Langley Park (Langley Park, Maryland)

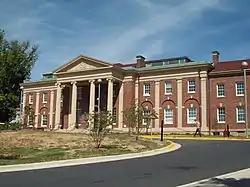
Langley Park Mansion, September 2010

Langley Park, also known as McCormick-Goodhart Mansion, is a Colonial Revival style estate mansion in Langley Park, Prince George's County, Maryland. In 1924, the McCormick-Goodhart family erected an , 28-room Georgian Revival mansion, designed by architect George Oakley Totten Jr., at a cost of $100,000 that remains a community landmark on 15th Ave.